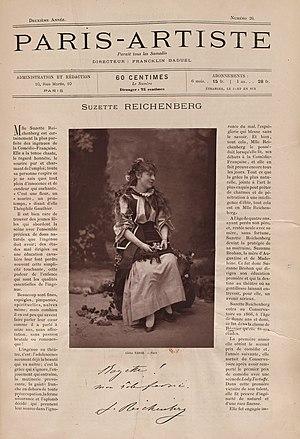
Suzanne Reichenberg, baronne de Bourgoing, est une actrice française.